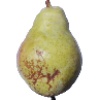
Label: Pear Williams 1